Interference filter

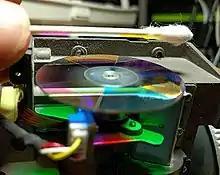
Six-segment dichroic color wheel from a DLP projector. Segments transmit red, green and blue, and therefore reflect cyan, magenta, and yellow.

Older DLP projectors typically transmit a white light source through a color wheel which uses dichroic filters to rapidly switch colors sent through the (monochrome) Digital micromirror device. Newer projectors may use laser or LED light sources to directly emit the desired light wavelengths.